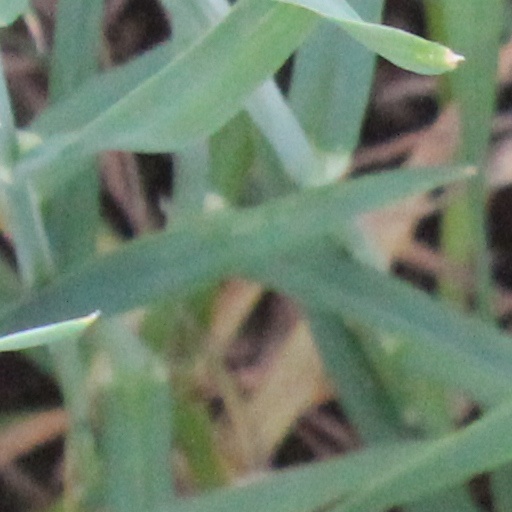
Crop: wheat